Popi

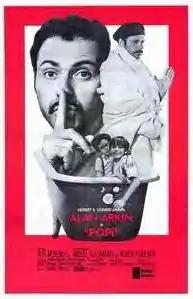
Original poster

Popi is a 1969 American comedy-drama film directed by Arthur Hiller, and starring Alan Arkin (in the title role) and Rita Moreno. The screenplay was written by Tina Pine and Lester Pine. The film focuses on a Puerto Rican widower struggling to raise his two young sons in the New York City neighborhood of Spanish Harlem.